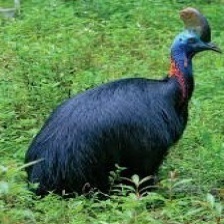
Species: CASSOWARY
Scientific name: CASUARIUS